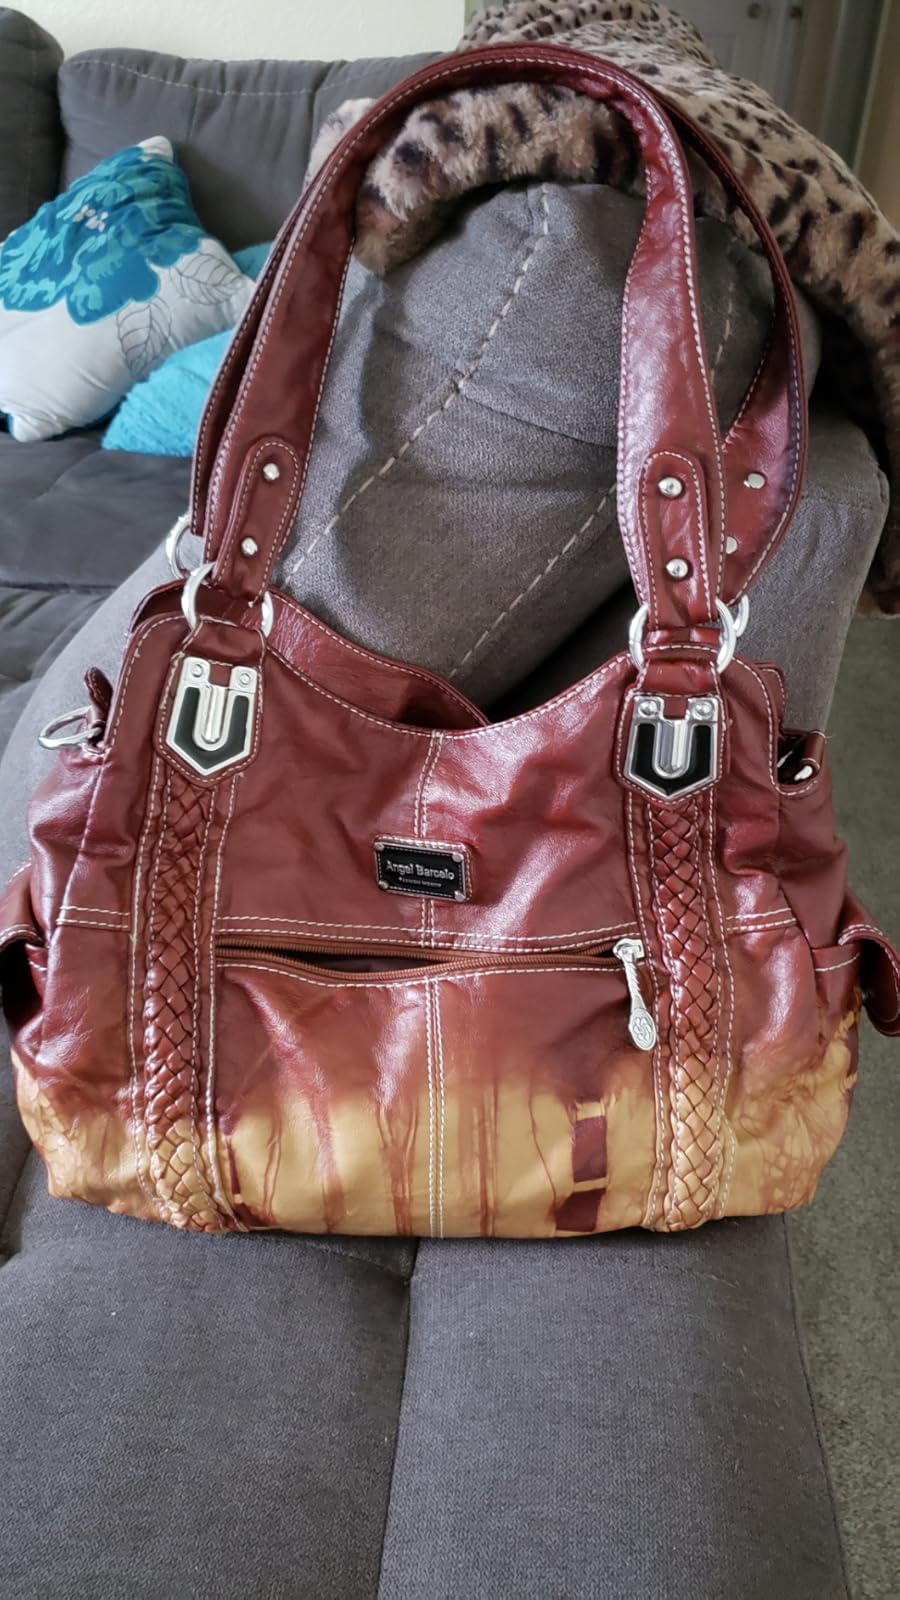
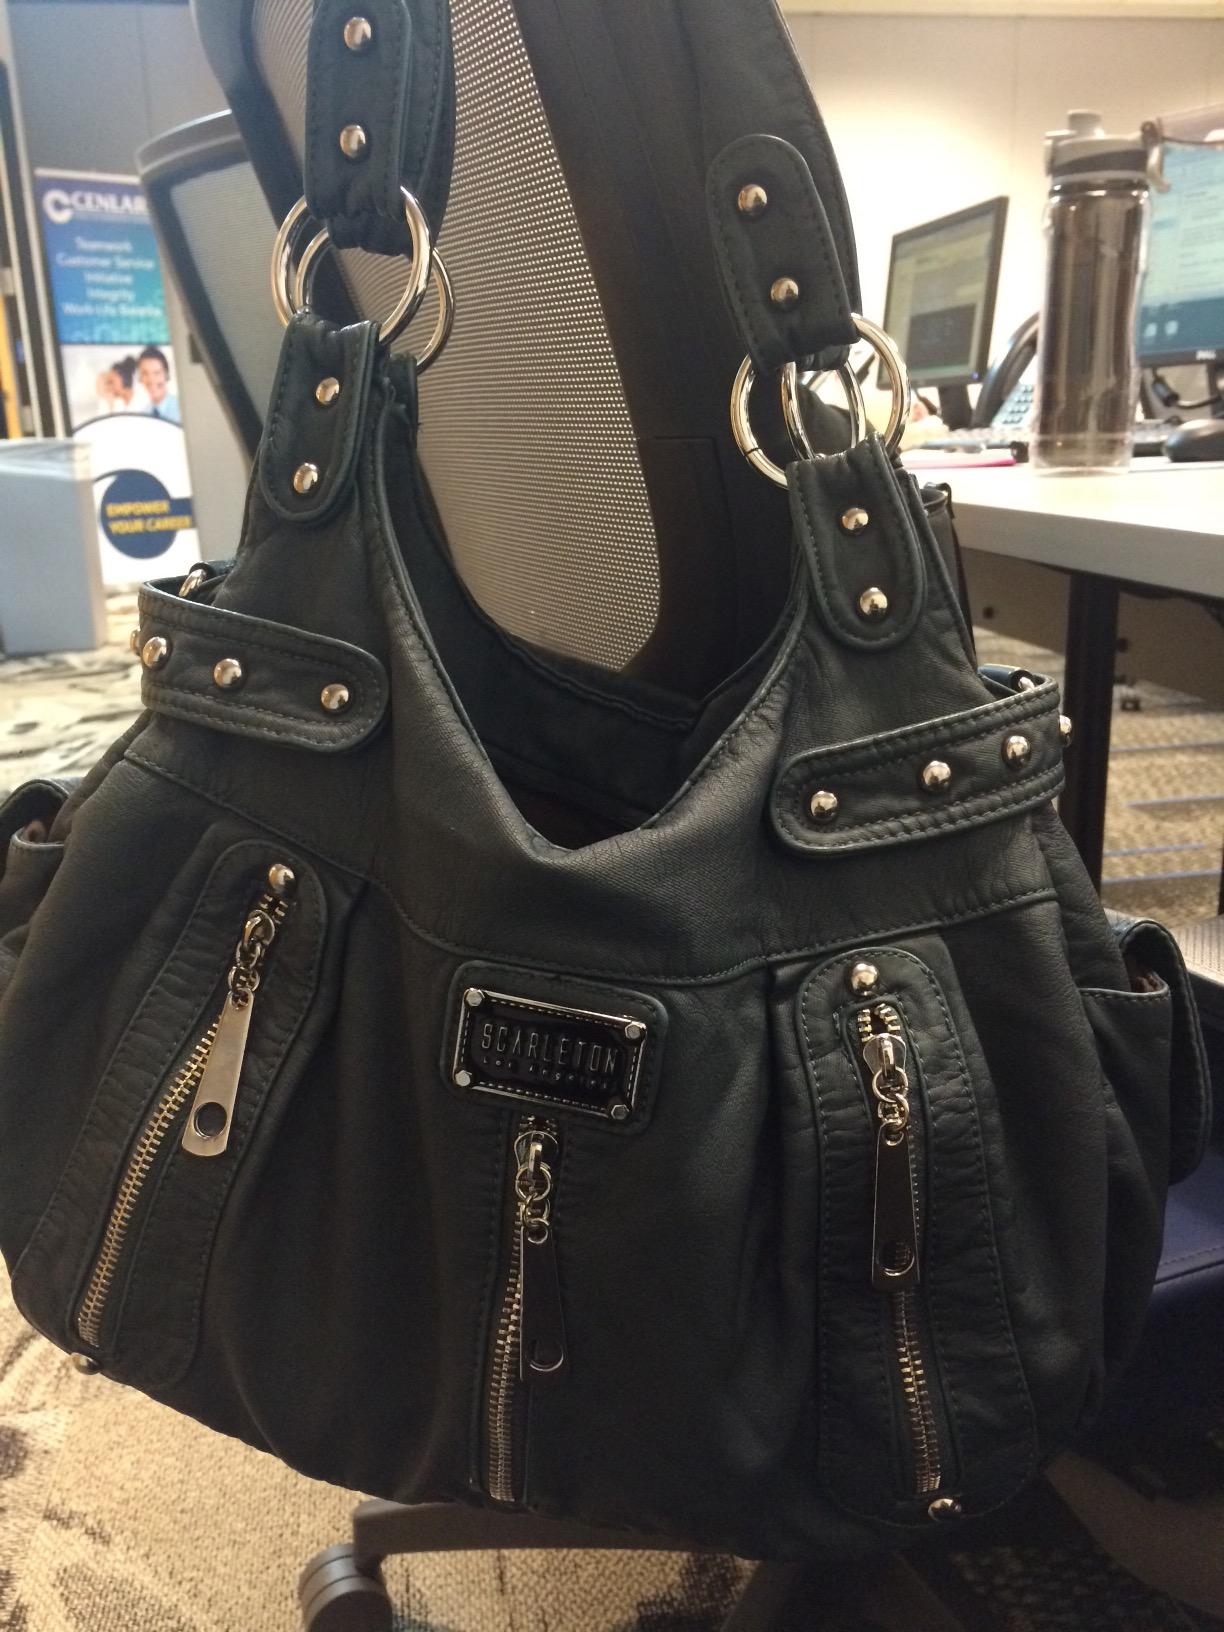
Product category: accessories_handbag
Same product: no